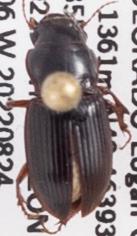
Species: Cratacanthus dubius
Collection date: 2022-08-24
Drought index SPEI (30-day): -0.786
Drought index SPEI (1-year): -1.578
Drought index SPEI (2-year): -1.69